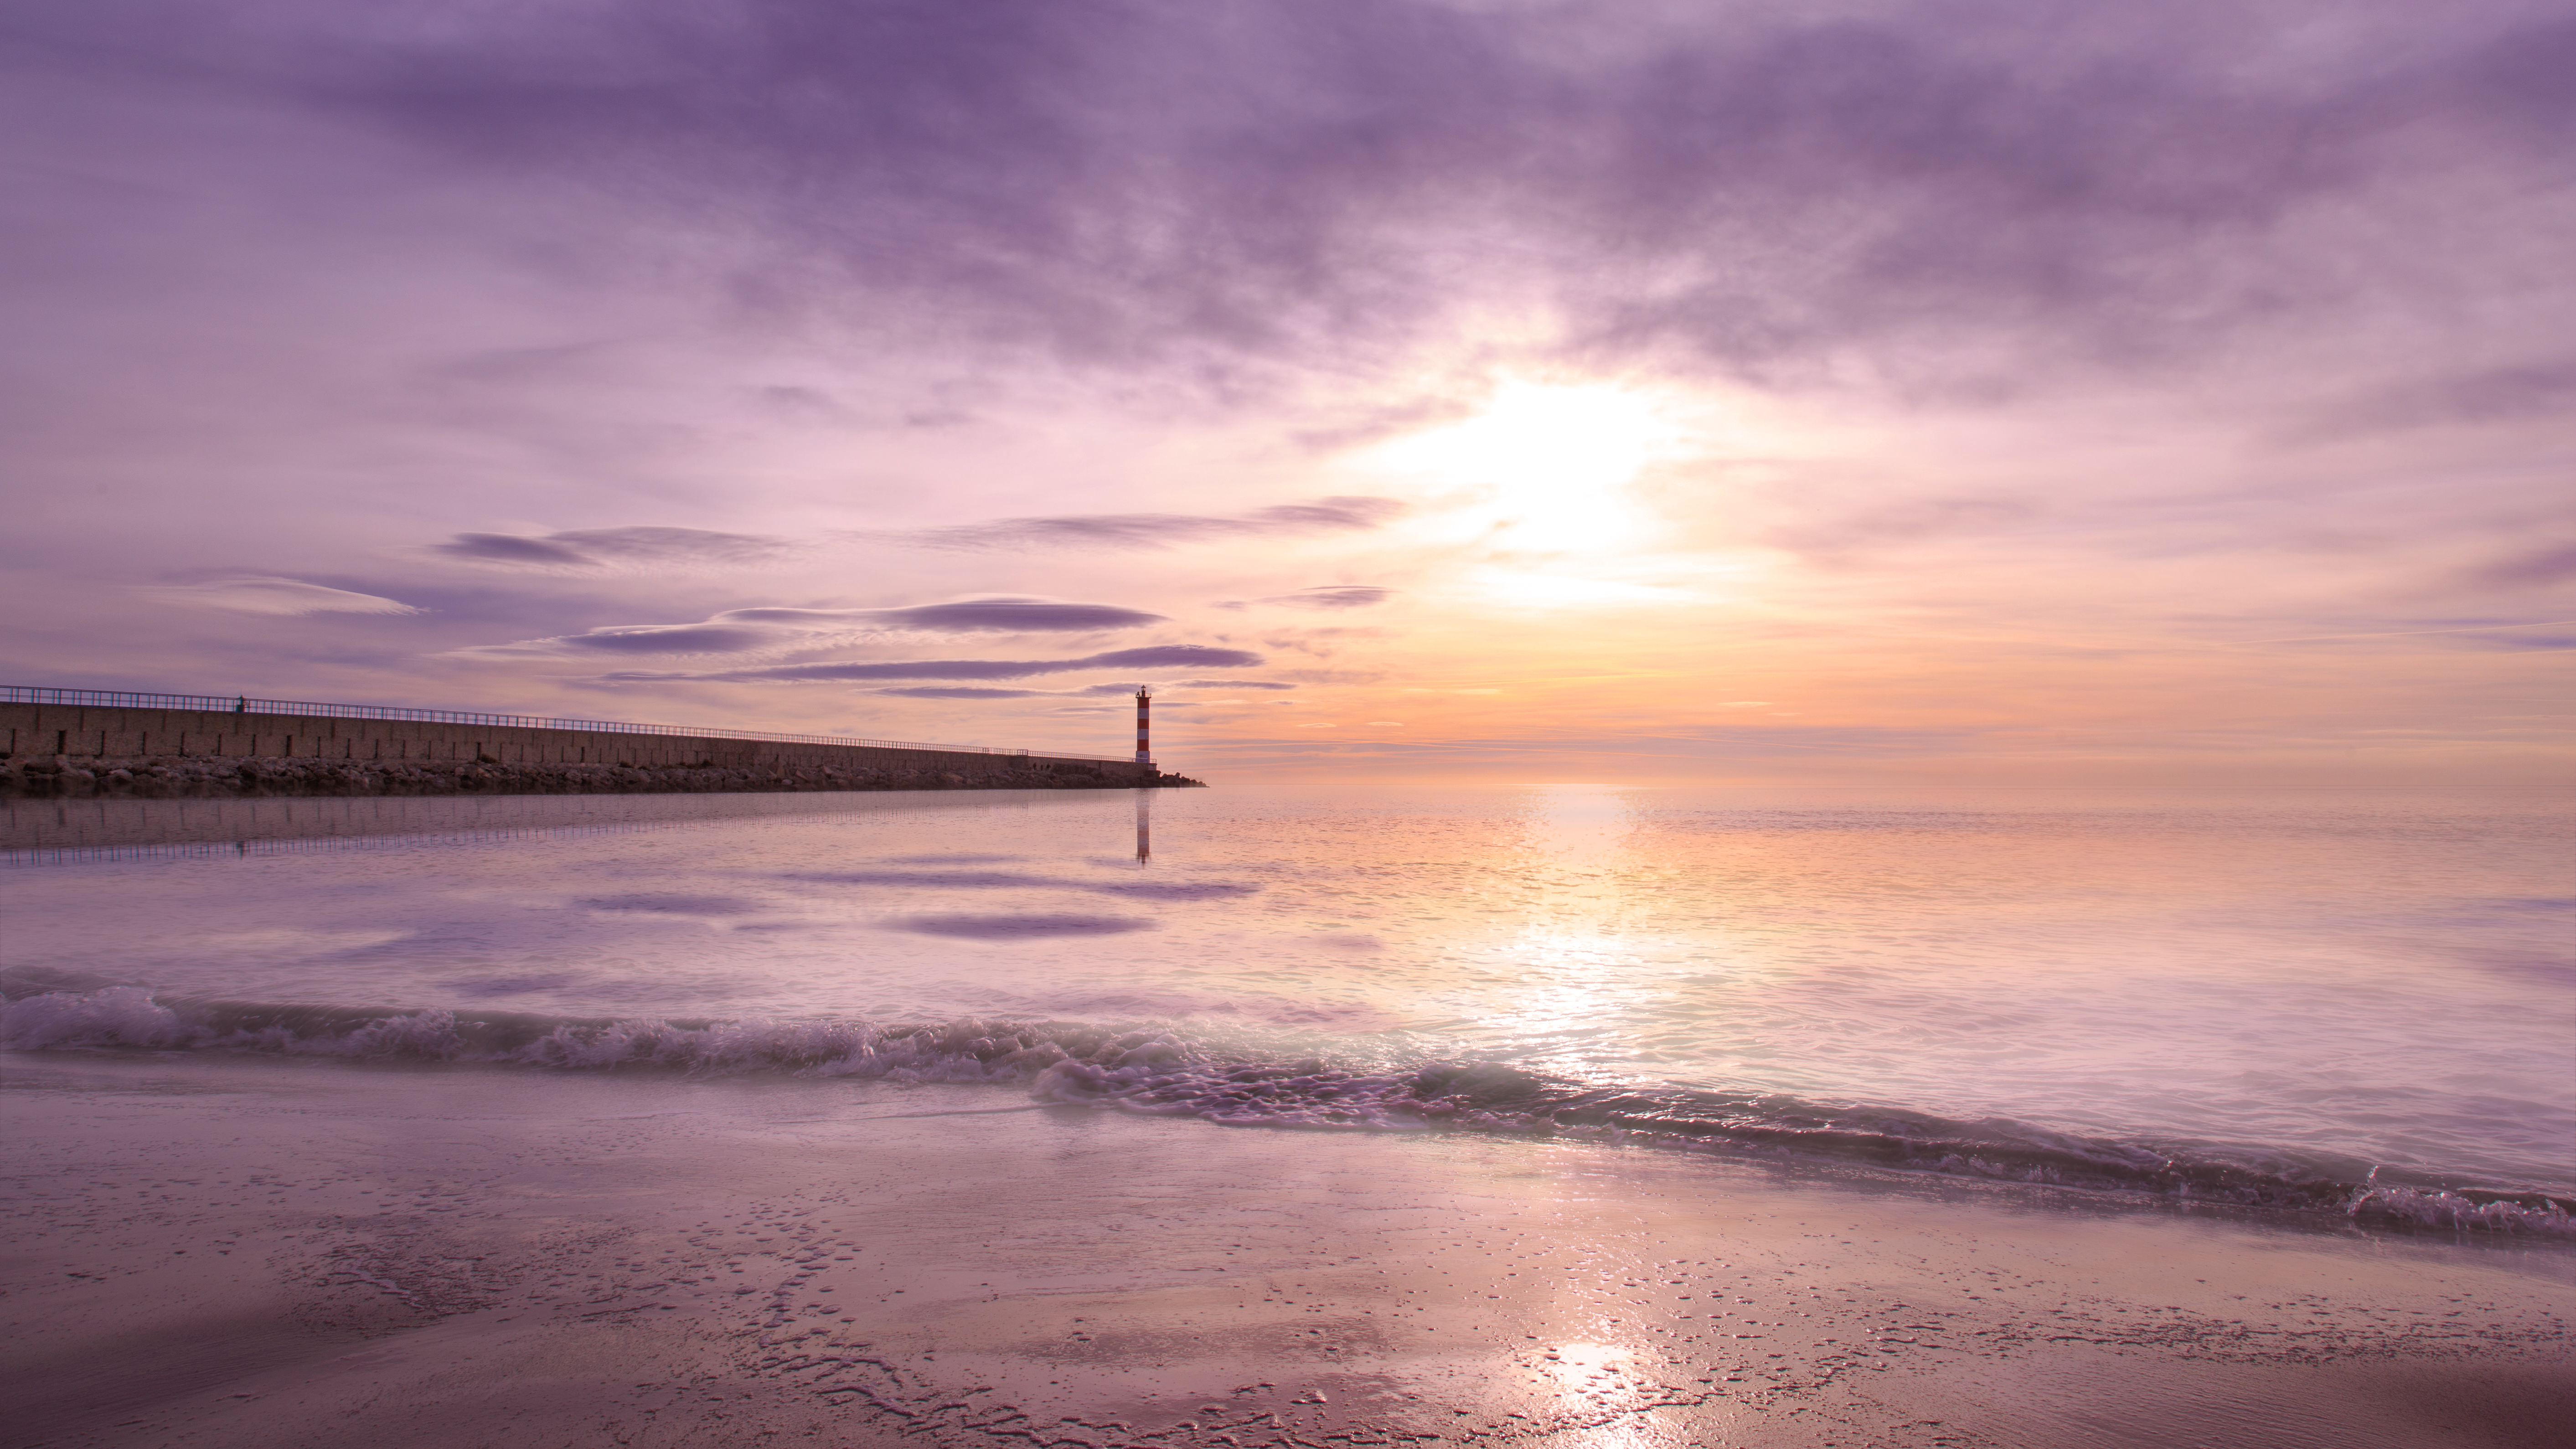
beach, sea, coast, sand, ocean, horizon, cloud, sky, sunrise, sunset, sunlight, morning, shore, wave, dawn, atmosphere, dusk, evening, reflection, afterglow, wind wave